Haus der Deutschen Weinstraße

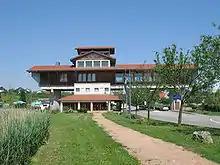
House of the German Wine Route from the south showing the section built over the road on the right of the building, the covered lakeside terrace at the front, and the "Tower Room" for "Wine Route Wedding Celebrations" (and, presumably, other functions).

The Haus der Deutschen Weinstraße (""House of the German Wine Route"") has since 1995 marked the northern end of the German Wine Route at Bockenheim. In this respect it is a belated balancing feature for the German Wine Gate, 85 kilometers (53 miles) to the south which has marked the southern end of the German Wine Route at Schweigen since 1936.